Isabella Löwengrip

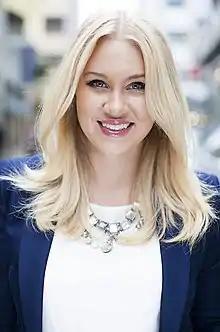
Isabella Löwengrip in September 2012

Isabella Desirée Löwengrip, also known as "Blondinbella", is a Swedish entrepreneur, author, lecturer and blogger.